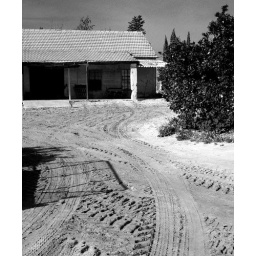
a building in the orange grove in a farm outside rehovot